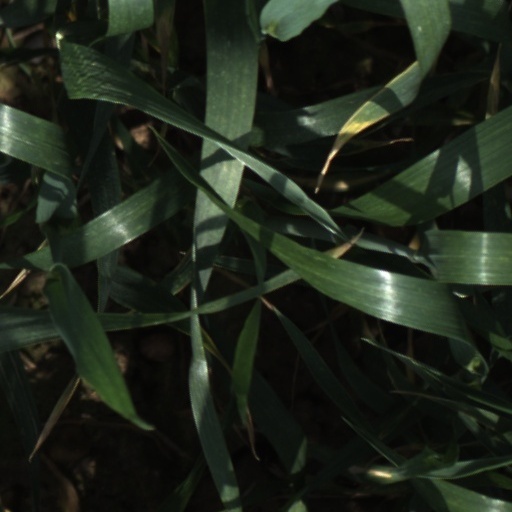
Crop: wheat